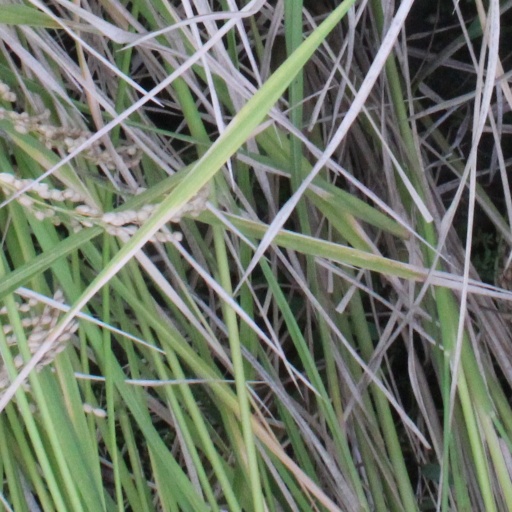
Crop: rice